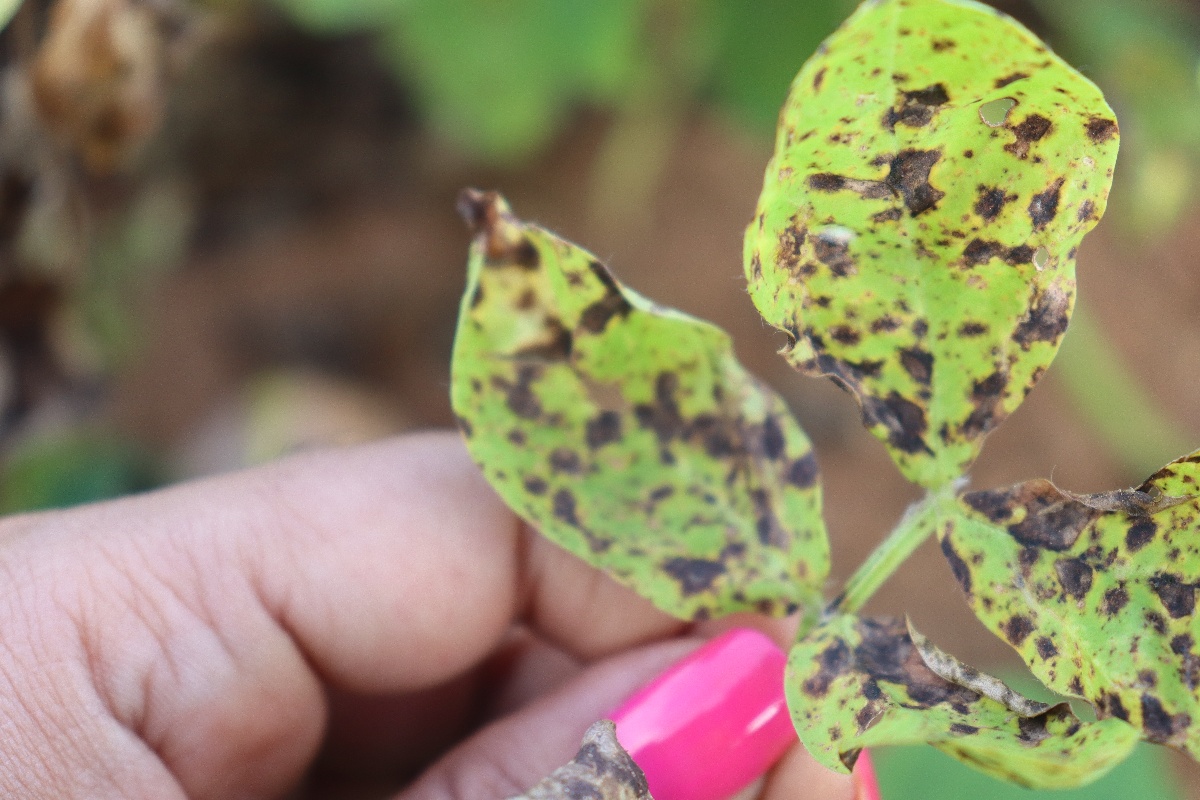
Label: late leaf spot